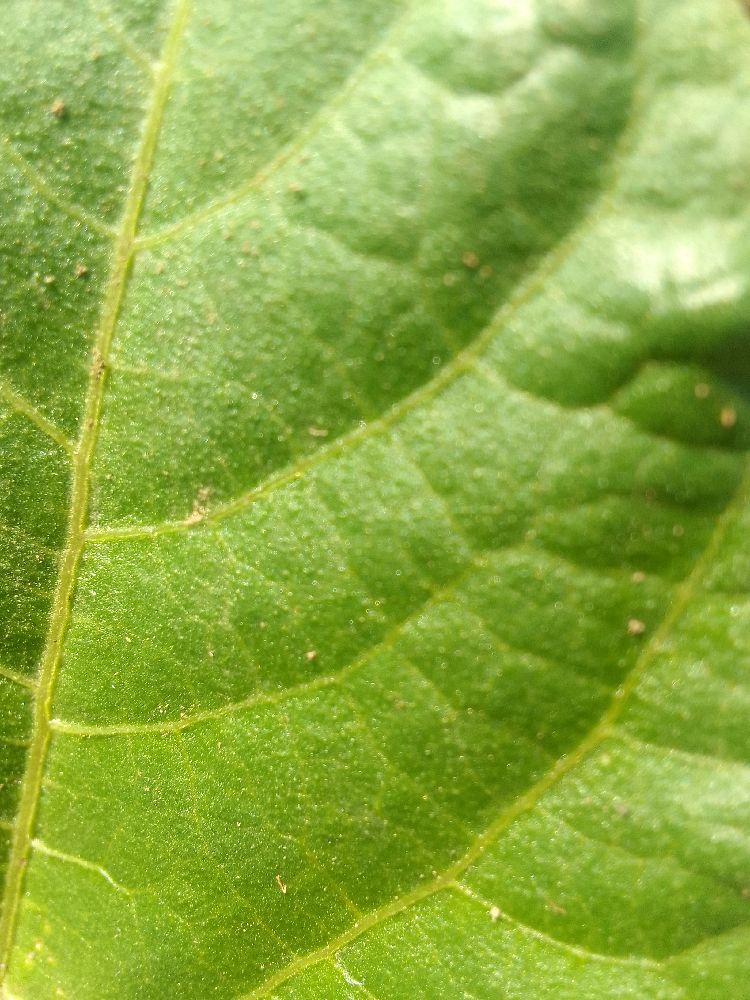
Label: healthy